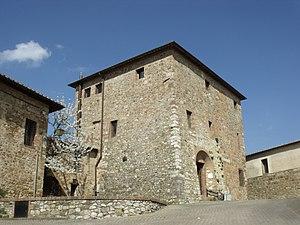
Poggio Civitate est un site archéologique étrusque situé sur la colline du même nom sur le territoire de la commune de Murlo en Val di Merse. Le site comprend également un Antiquarium où sont conservés les objets provenant des fouilles.